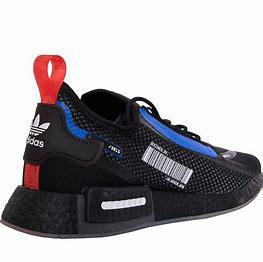
Brand: Adidas
Model: NMD_R1 Spectoo